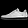
Label: Sneaker